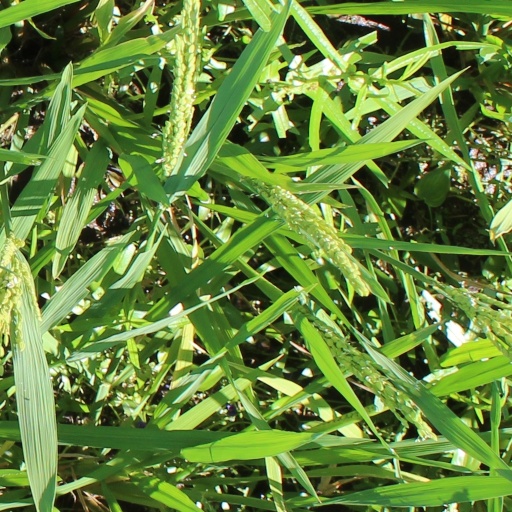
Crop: rice